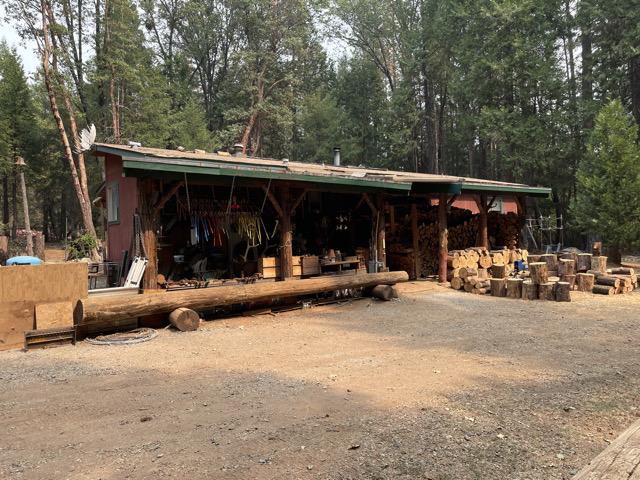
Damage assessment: no_damage